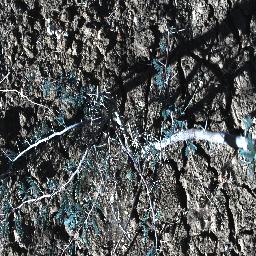
Label: negative